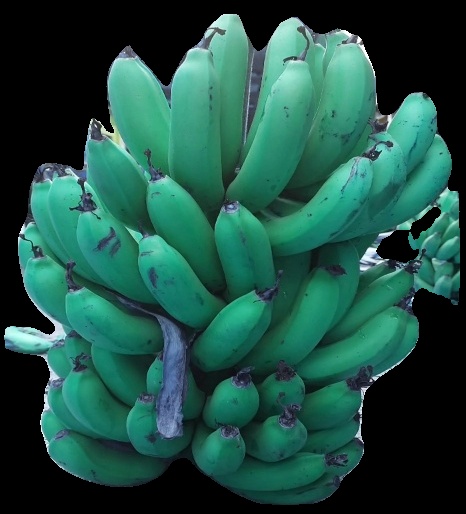
Variety: pachbale
Grade: grade2